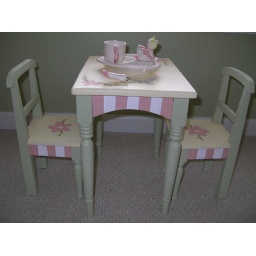
I bought this little table &amp;amp; chair set - unfinished. Yep - that would be hand-painted by me, thankyouverymuch.